Beijing Jiaotong University

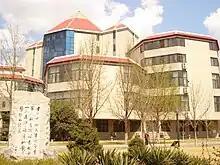
The Library as of 2007.

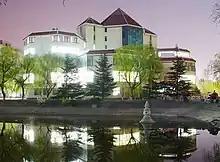
Another look at the Library at night.

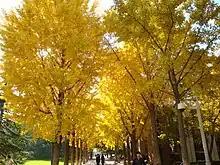
The ginkgo trees on the campus turn yellow as the autumn season deepens. November 2010.

The university has 22 research institutes and 39 laboratories which include the transportation system simulation laboratory and transportation automation laboratory.